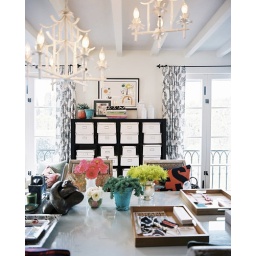
bright, white walls allow vivid colors to pop against the neutral surface.via: lonny mag